Hungarian prehistory

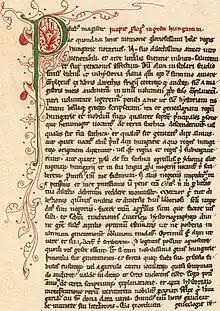
The first page of the sole manuscript preserving the text of the "Gesta Hungarorum", the earliest extant Hungarian chronicle

Written sources on the prehistoric Hungarians may begin with Herodotus, who wrote of the Iyrcae, a people of equestrian hunters who lived next to the Thyssagetae. Based on the location of the homeland of the Iyrcae and their ethnonym, Gyula Moravcsik, János Harmatta, and other scholars identify them as Hungarians; their view has not been universally accepted. The 6th-century Byzantine historian John Malalas referred to a Hunnic tribal leader called Muageris, who ruled around . Moravcsik, Dezső Pais, and other historians connect Muageris's name to the Hungarians' endonym (Magyar); they say Malalas's report proves the presence of Magyar tribes in the region of the Sea of Azov in the early . This identification is accepted by most scholars.